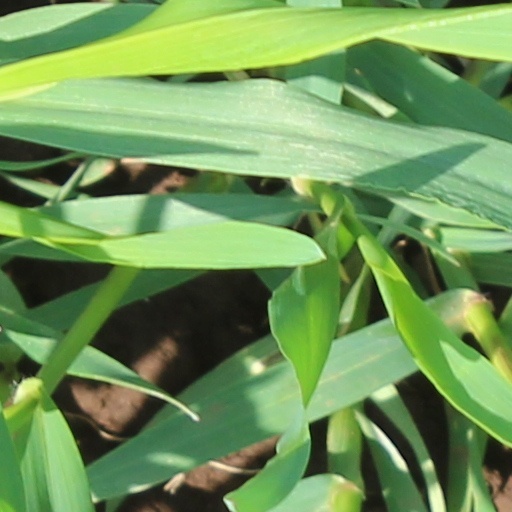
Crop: wheat